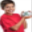
Label: boy